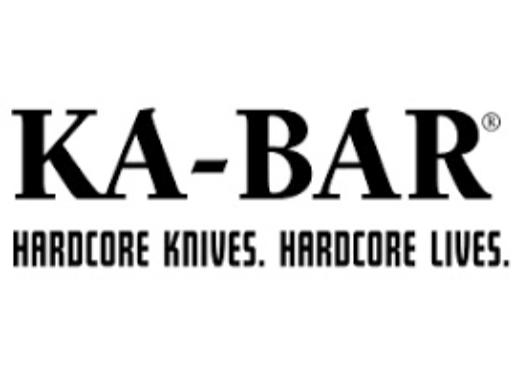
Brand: ka-bar
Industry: Others